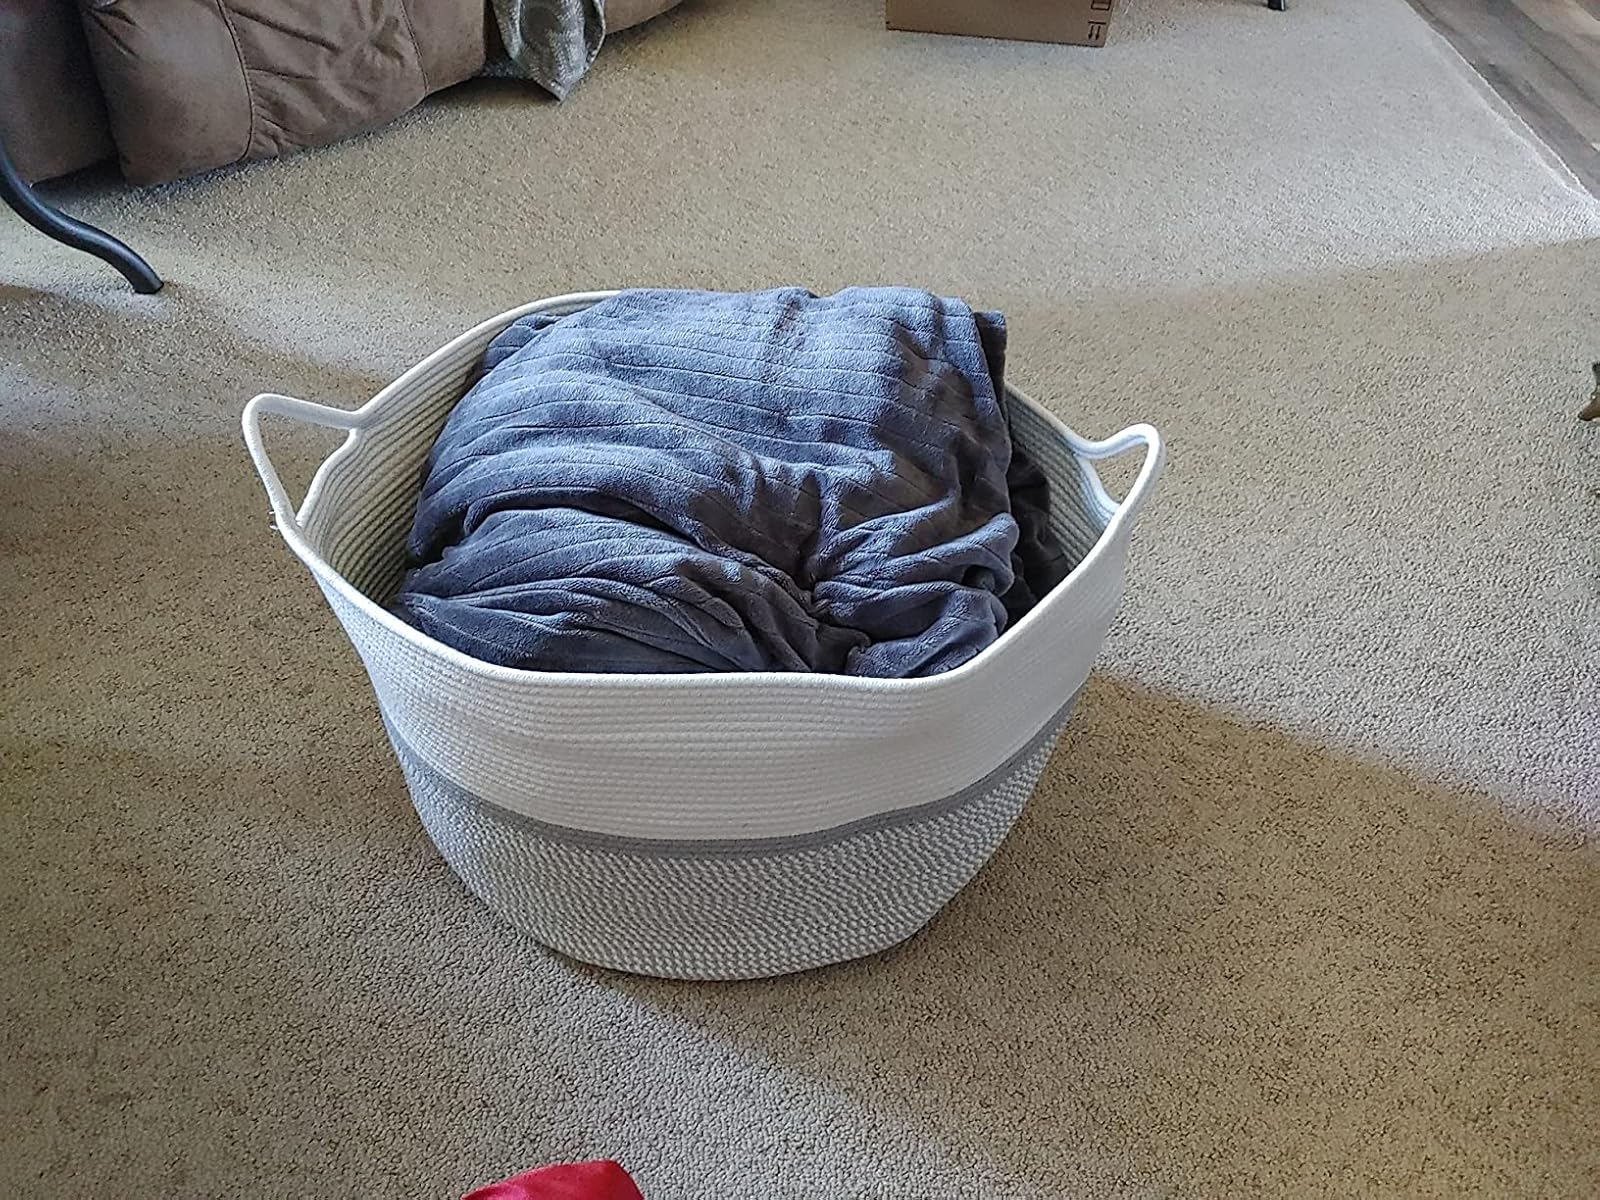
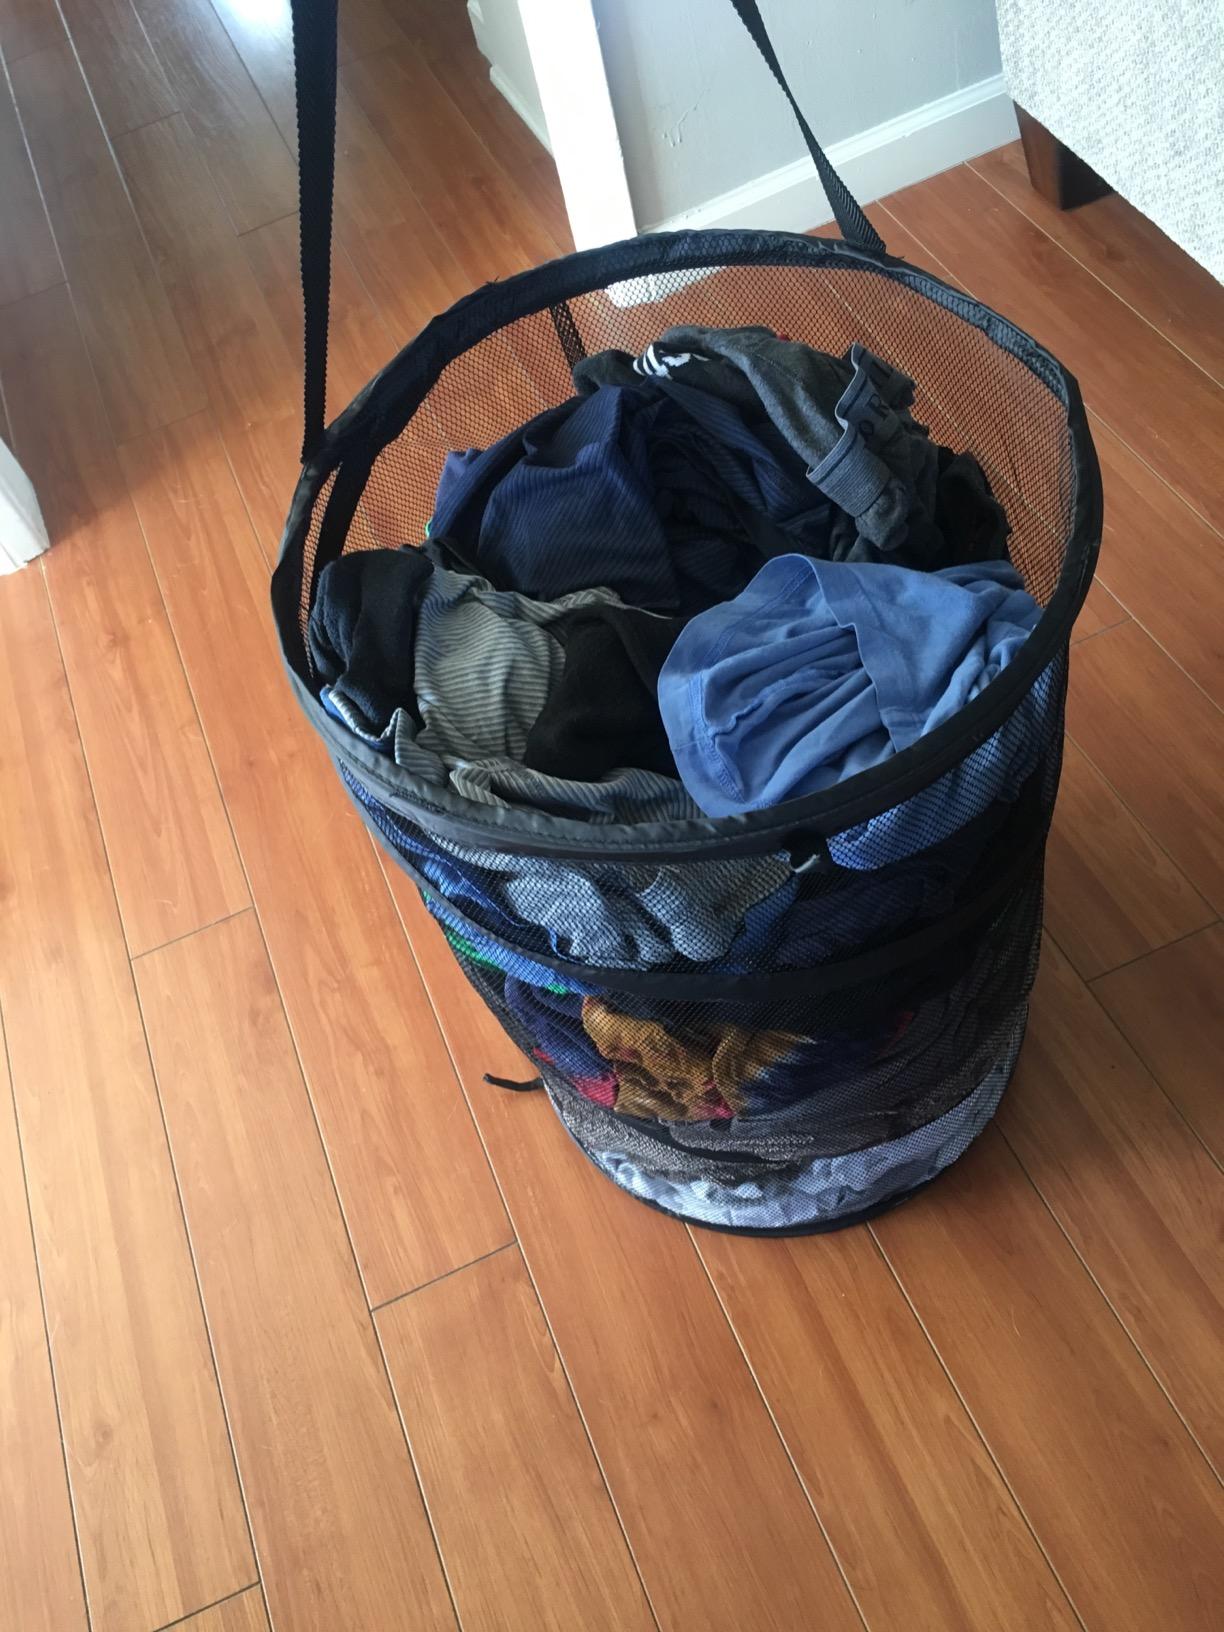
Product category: items_hamper
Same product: no